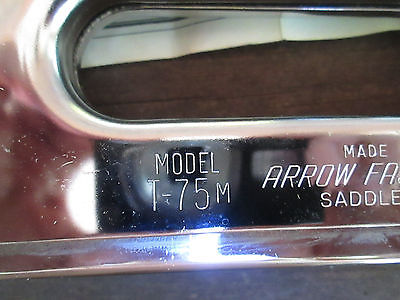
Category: stapler